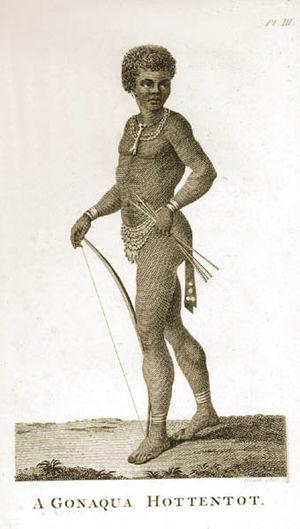
L'histoire de la Colonie du Cap en Afrique du Sud commence en 1488 lorsque le navigateur portugais Bartolomeu Dias, atteint le Cap de Bonne-Espérance puis lorsqu'en 1497, Vasco de Gama le franchit pour trouver le chemin vers la route des Indes.